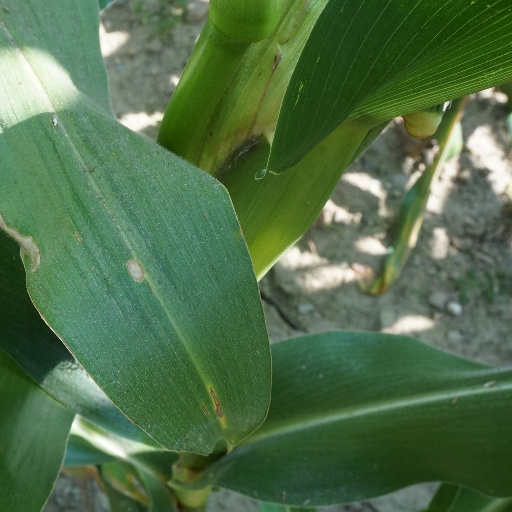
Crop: maize; corn